Ee Ganam Marakkumo

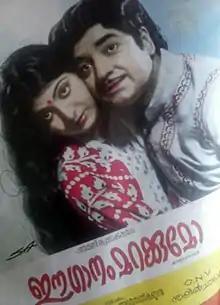
Poster

Ee Ganam Marakkumo is a 1978 Indian Malayalam-language film, directed by N. Sankaran Nair and produced by Adoor Manikantan and Adoor Padmakumar. The film stars Prem Nazir, Sukumari, Jagathy Sreekumar, Adoor Bhasi and Debashree Roy. The film has musical score by Salil Chowdhary. This is the only work of Debashree Roy in Malayalam film industry till date. The film also marks the debut of Lalu Alex.